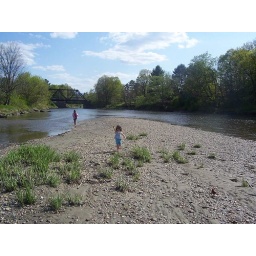
Hunting for river glass in beautiful Vermont!